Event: Nepal Earthquake
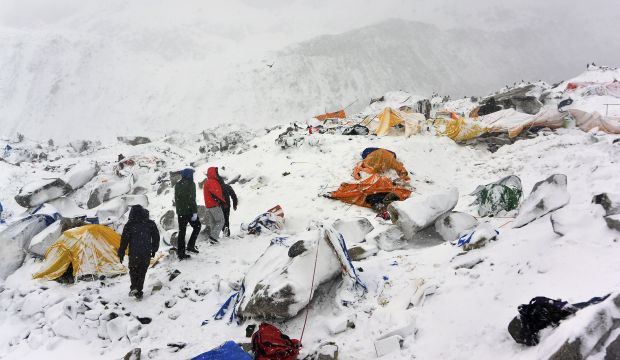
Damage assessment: damage